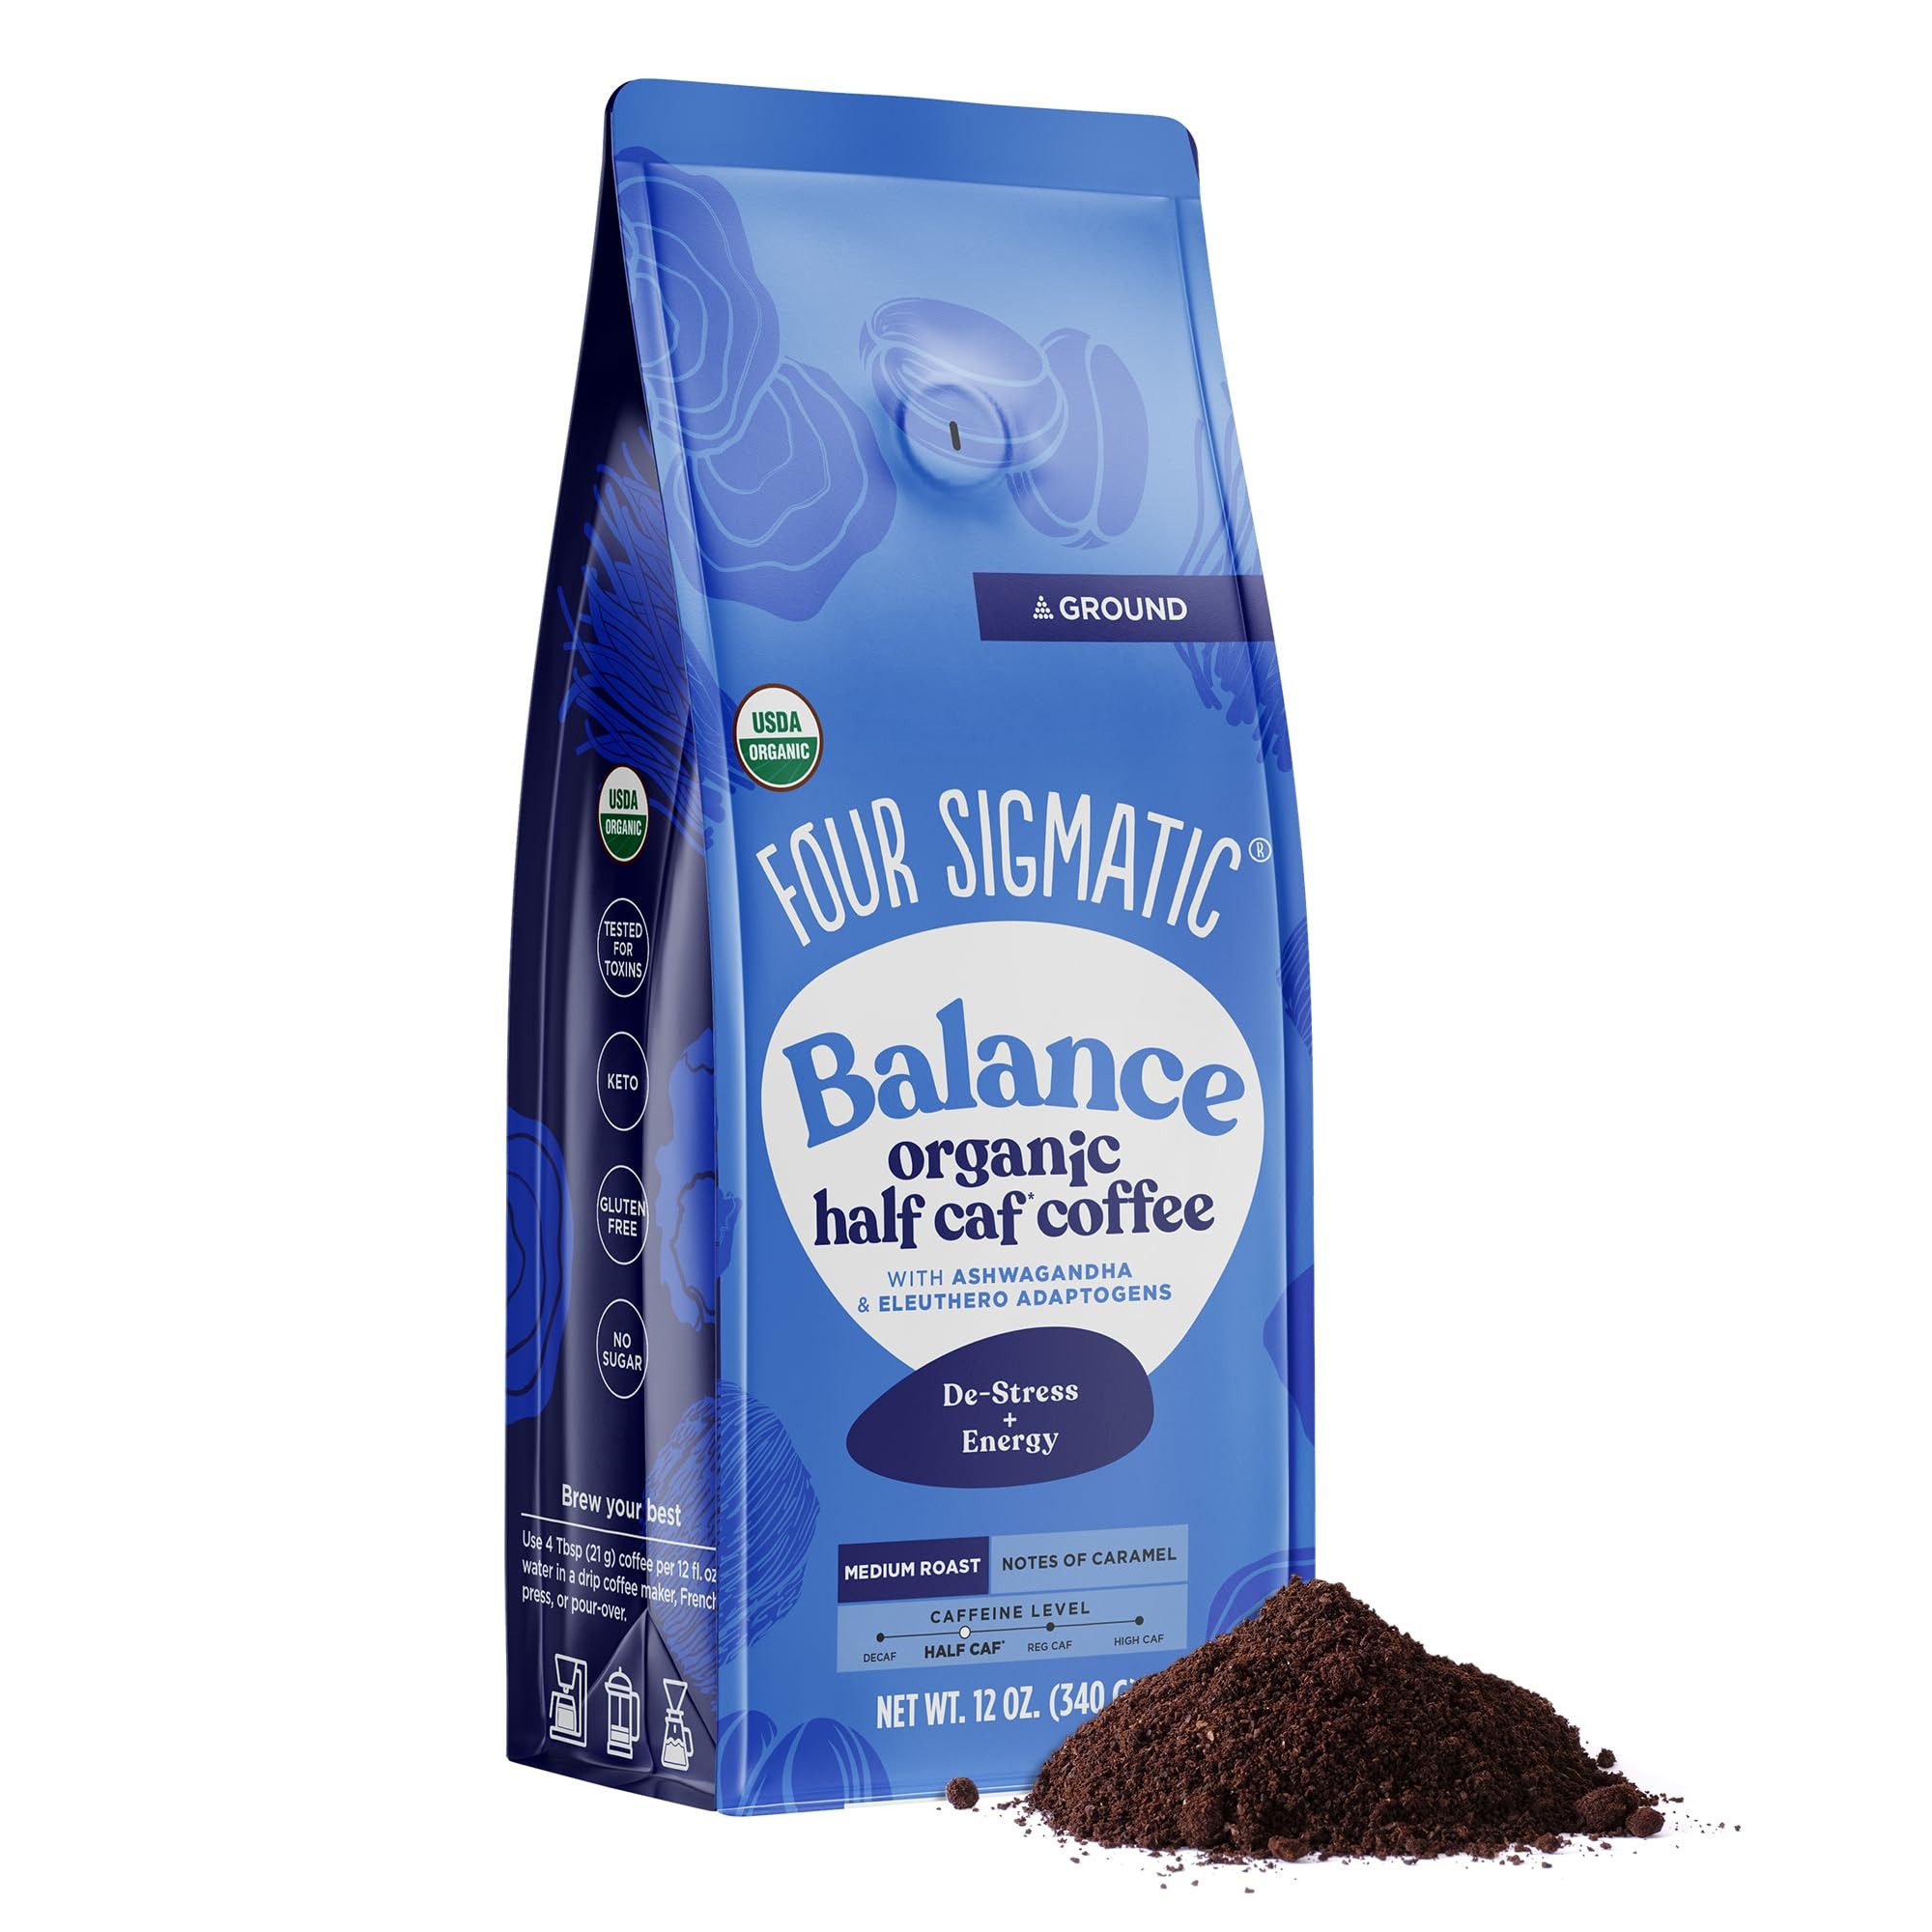
Item Name: Four Sigmatic Organic Balance Adaptogen Ground Coffee | Medium Roast USDA Organic Coffee with Ashwagandha, Chaga Mushroom, Eleuthero and Tulsi for Focus and Energy Boosting | 12oz Bag
Bullet Point 1: BREWS MEDIUM WITH NOTES OF NUTTY CARAMEL — Each brew creates a delicious cup of medium roast, flavorful coffee. But the decadence of this java is just the beginning. That coffee beverage is infused with four unbelievably calming adaptogens supplements, creating an astoundingly effective, stress-supporting cocktail.
Bullet Point 2: THE AYURVEDIC ABILITY OF ASHWAGANDHA — We’re all more stressed out and “plugged in” than ever before. Organic Ashwagandha extract (Indian Ginseng) has been used for centuries in traditional medicine for its stress reducing, adaptogenic benefits, claims that have been backed up in scientific research. We’ve combined this extract with organic Eleuthero root extract (Siberian Ginseng), and Holy Basil extract (Tulsi) to create this mind-calming, body-balancing, delicious medium roast coffee.
Bullet Point 3: RISE AND REALLY, TRULY SHINE — Each cup contains 250mg of wild-harvested, organic Chaga. Known as "The King of Mushrooms," Chaga got its title from its incredible immune-supporting effects. Chaga is absolutely loaded with antioxidants. In fact, it is one of the most antioxidant-dense foods on the entire planet.
Bullet Point 4: HALF THE CAFFEINE, ALL THE GOODNESS — We paired decaffeinated coffee from Peru with full-strength coffee from Honduras to create a lower caffeine blend. Both are from organic fair trade cooperatives located 3,900 to 5,900 feet above sea level. These specialty-grade, single origin coffee beans brew a smooth, medium-roast, low acid coffee.
Bullet Point 5: SCIENTIFICALLY SPEAKING, THIS COFFEE IS PRETTY MUCH MAGIC — Functional mushrooms have been used around the world for centuries to improve productivity, immune support, and more. Unfortunately, the majority of the mushroom supplement market aren't mushrooms at all, but rather the mycelium (basically the root system). At Four Sigmatic, we bring only the best of nature to your daily routine, so we always use the mushrooms' fruiting bodies which contain 15x more active ingredients than the mycelium!
Value: 12.0
Unit: Ounce

Price: 18.445